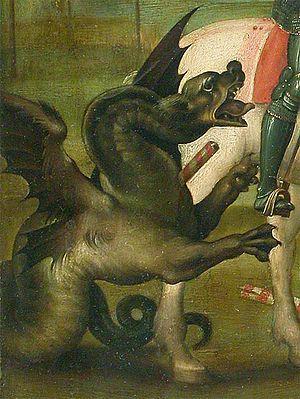
Saint Georges et le Dragon ou Saint Georges luttant avec le dragon est une peinture à l'huile de Raphaël, réalisée dans la période 1503 à 1505, conservée au Musée du Louvre, à Paris.